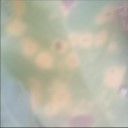
Label: Leaf_rust